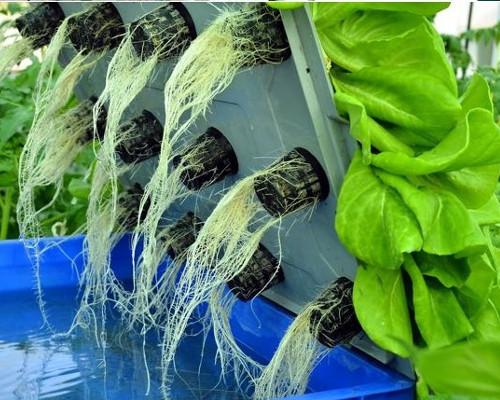
Mfumo wa kilimo ambapo mimea inakua bila udongo. Mizizi mirefu mieupe ya mimea inaonekana ikining'inia ndani ya maji yaliyo kwenye chombo cha samawati. Mimea yenye majani mabichi, safi inaonekana ikikua vizuri ikiashiria afya njema. Njia hii ya kilimo inaruhusu mimea kupata virutubisho moja kwa moja kutoka kwenye maji na kuifanya kuwa mbinu bora ya uzalishaji wa mazao.